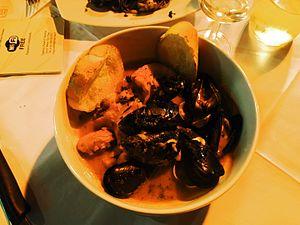
Le cacciucco est un plat à base de poissons, typique de Livourne, en Toscane.